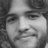
Emotion: happy